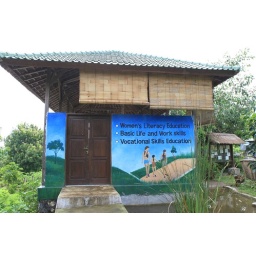
The classroom at the Eco Park - the sign shows the programs that they run here and at the office in Nusa Dua.